Ground Zero: In Your House

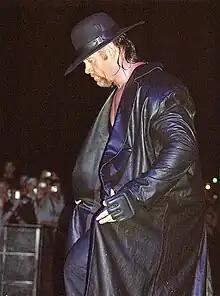
The Undertaker, who fought Shawn Michaels to a no contest

In the final match, The Undertaker fought Shawn Michaels. Before the match started, Undertaker began to stalk Michaels around the ring. Michaels grabbed the referee to use as a shield and then pushed him into Undertaker. The referee was met with a punch to the face from Undertaker, which shocked Michaels who then told Vince McMahon at the broadcast table that he wanted no part of the match. As Michaels was leaving, he was met by Commissioner Slaughter, who directed him back to the ring. Undertaker then picked up the referee and tossed him over the top rope sending him crashing down onto Michaels. The Undertaker exited the ring and pursued Michaels up the entrance ramp where he gave him a bodyslam and then knocked him back down the ramp towards the ring. Undertaker continued to punish Michaels by throwing him into the ring steps and choking him with television cables, among other attacks, all while the match had yet to begin. After several minutes, a replacement referee finally appeared. The Undertaker turned his attention to the referee who wanted him to stay inside the ring. Michaels took the opportunity to chop Undertaker's left knee from behind as the bell rang for the official start of the match. At one point in the match, Undertaker had Michaels cornered in the ring, ready to deliver a chair to his head, but the referee interrupted by grabbing the chair. The referee and Undertaker began a struggle for control of the chair when Michaels dropkicked Undertaker from behind, which forced him and the chair into the referee's head, knocking him out. After a few minutes of Michaels attacking Undertaker, Rick Rude came to ringside and handed Michaels brass knuckles. Michaels nailed Undertaker with them, stuffed them down the front of his tights, and went for the pinfall but the referee was still out. Hunter Hearst Helmsley and Chyna then escorted another replacement referee to the ring but Michaels could only get a two count. This angered Michaels who decked the referee with a punch and continued to punish Undertaker, along with help from Helmsley and Chyna. Michaels then appeared to help the second referee back to his feet before intentionally driving his head into the turnbuckle, knocking him out again. A little later, The Undertaker retrieved the brass knuckles from Michaels' tights and decked him with them. The second referee attempted to make a count but Michaels lifted his shoulder at two. The Undertaker then grabbed the referee and performed a chokeslam on him. Referee Tim White then appeared and called for the bell, declaring the result of the match a no-contest. Michaels and Undertaker continued to assault WWF officials, referees, and each other, which prompted the entire dressing room of wrestlers to come out and help separate the two. Michaels, Helmsley, and Chyna all retreated as the pay-per-view feed ended with Undertaker alone in the ring as the fans cheered.